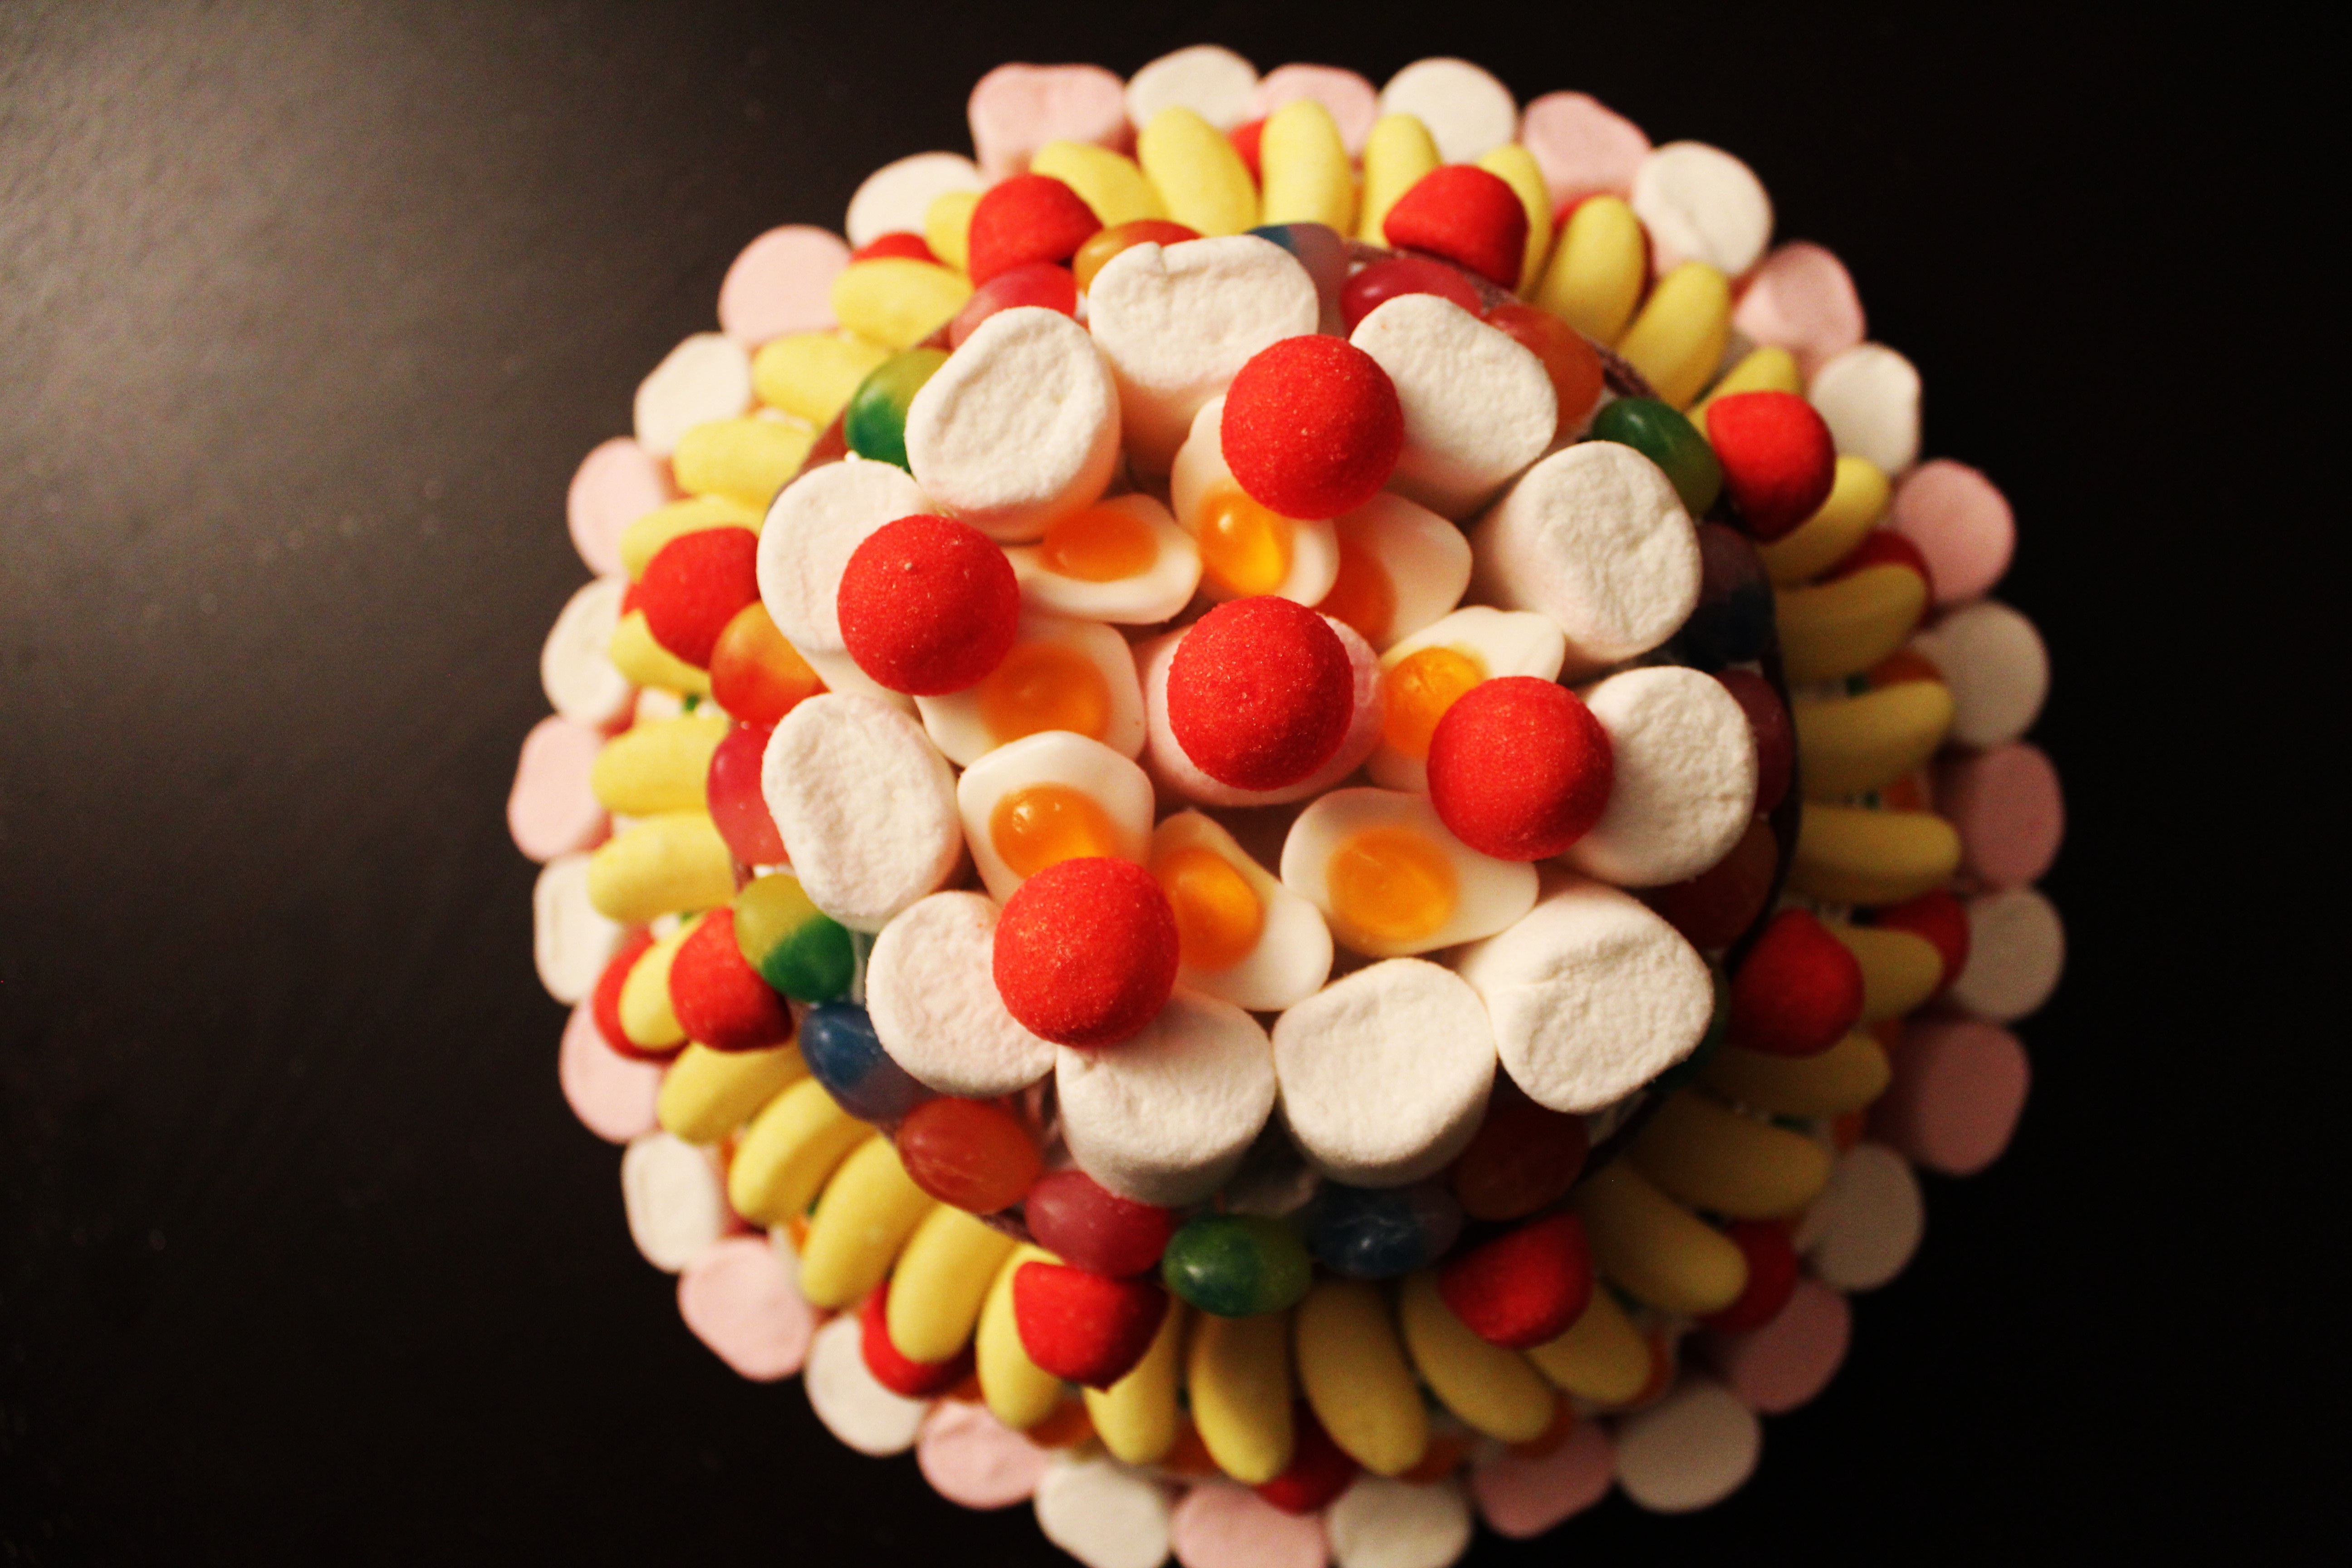
food, produce, color, dessert, eat, cake, fried egg, festival, colors, icing, bananas, candy, birthday, sweetness, sprinkles, confectionery, delicacies, strawberry tagada, cakes candy, candy cake, multi colors, snack food, gumdrop